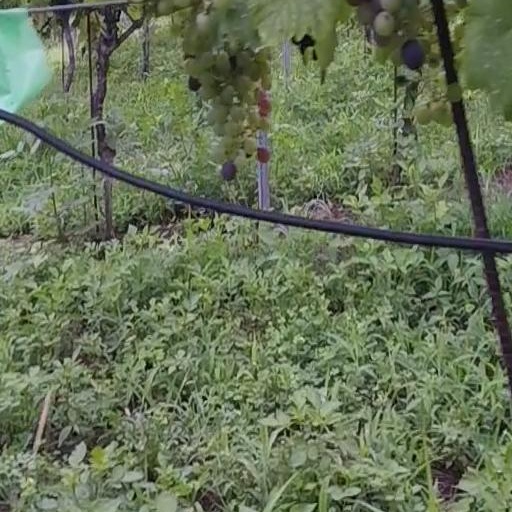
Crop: grape